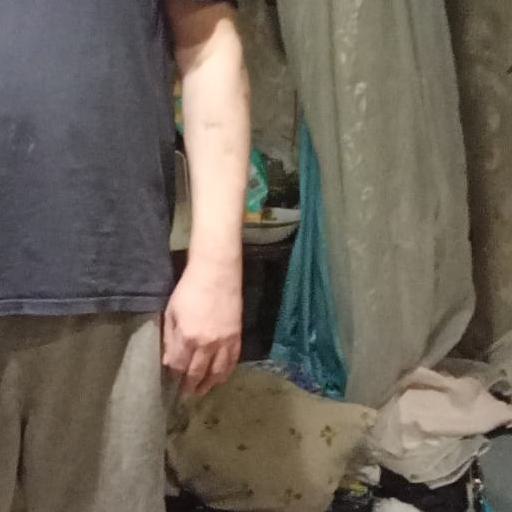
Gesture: no_gesture